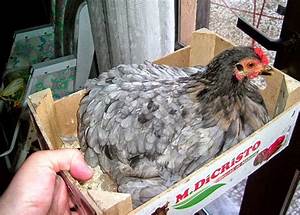
Label: chicken